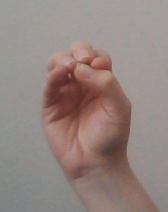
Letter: ha